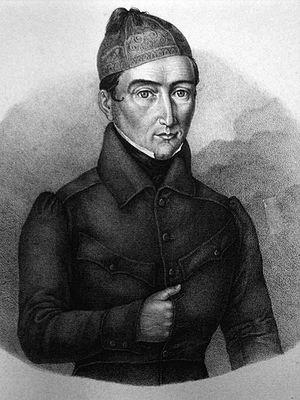
François-Joseph, prince de Hohenlohe-Schillingsfürst était le 5e prince de Hohenlohe-Schillingsfürst et le fondateur de la branche des ducs de Ratibor et des princes de Corvey.